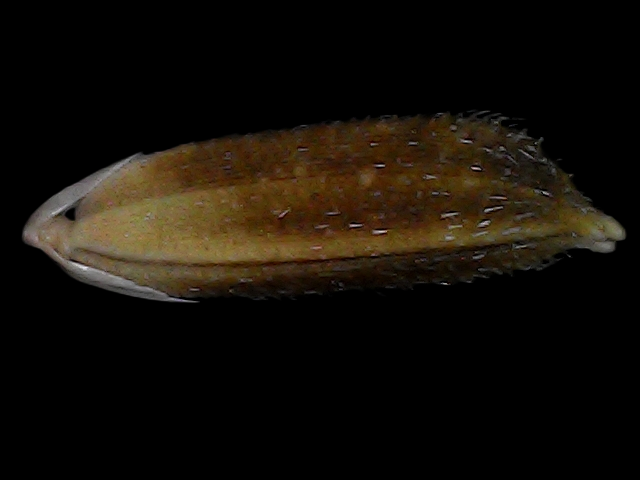
Rice variety: Bd56